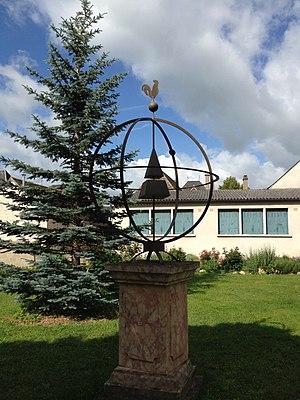
Sphère dans le jardin du presbytère
Morlac est une commune française située dans le département du Cher en région Centre-Val de Loire.